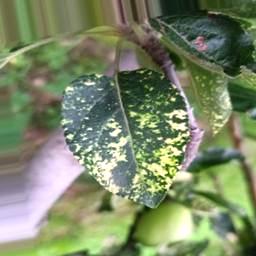
Label: Apple_Mosaic